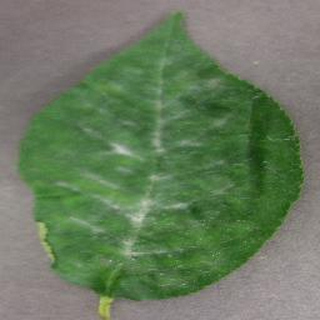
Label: cherry_powdery_mildew